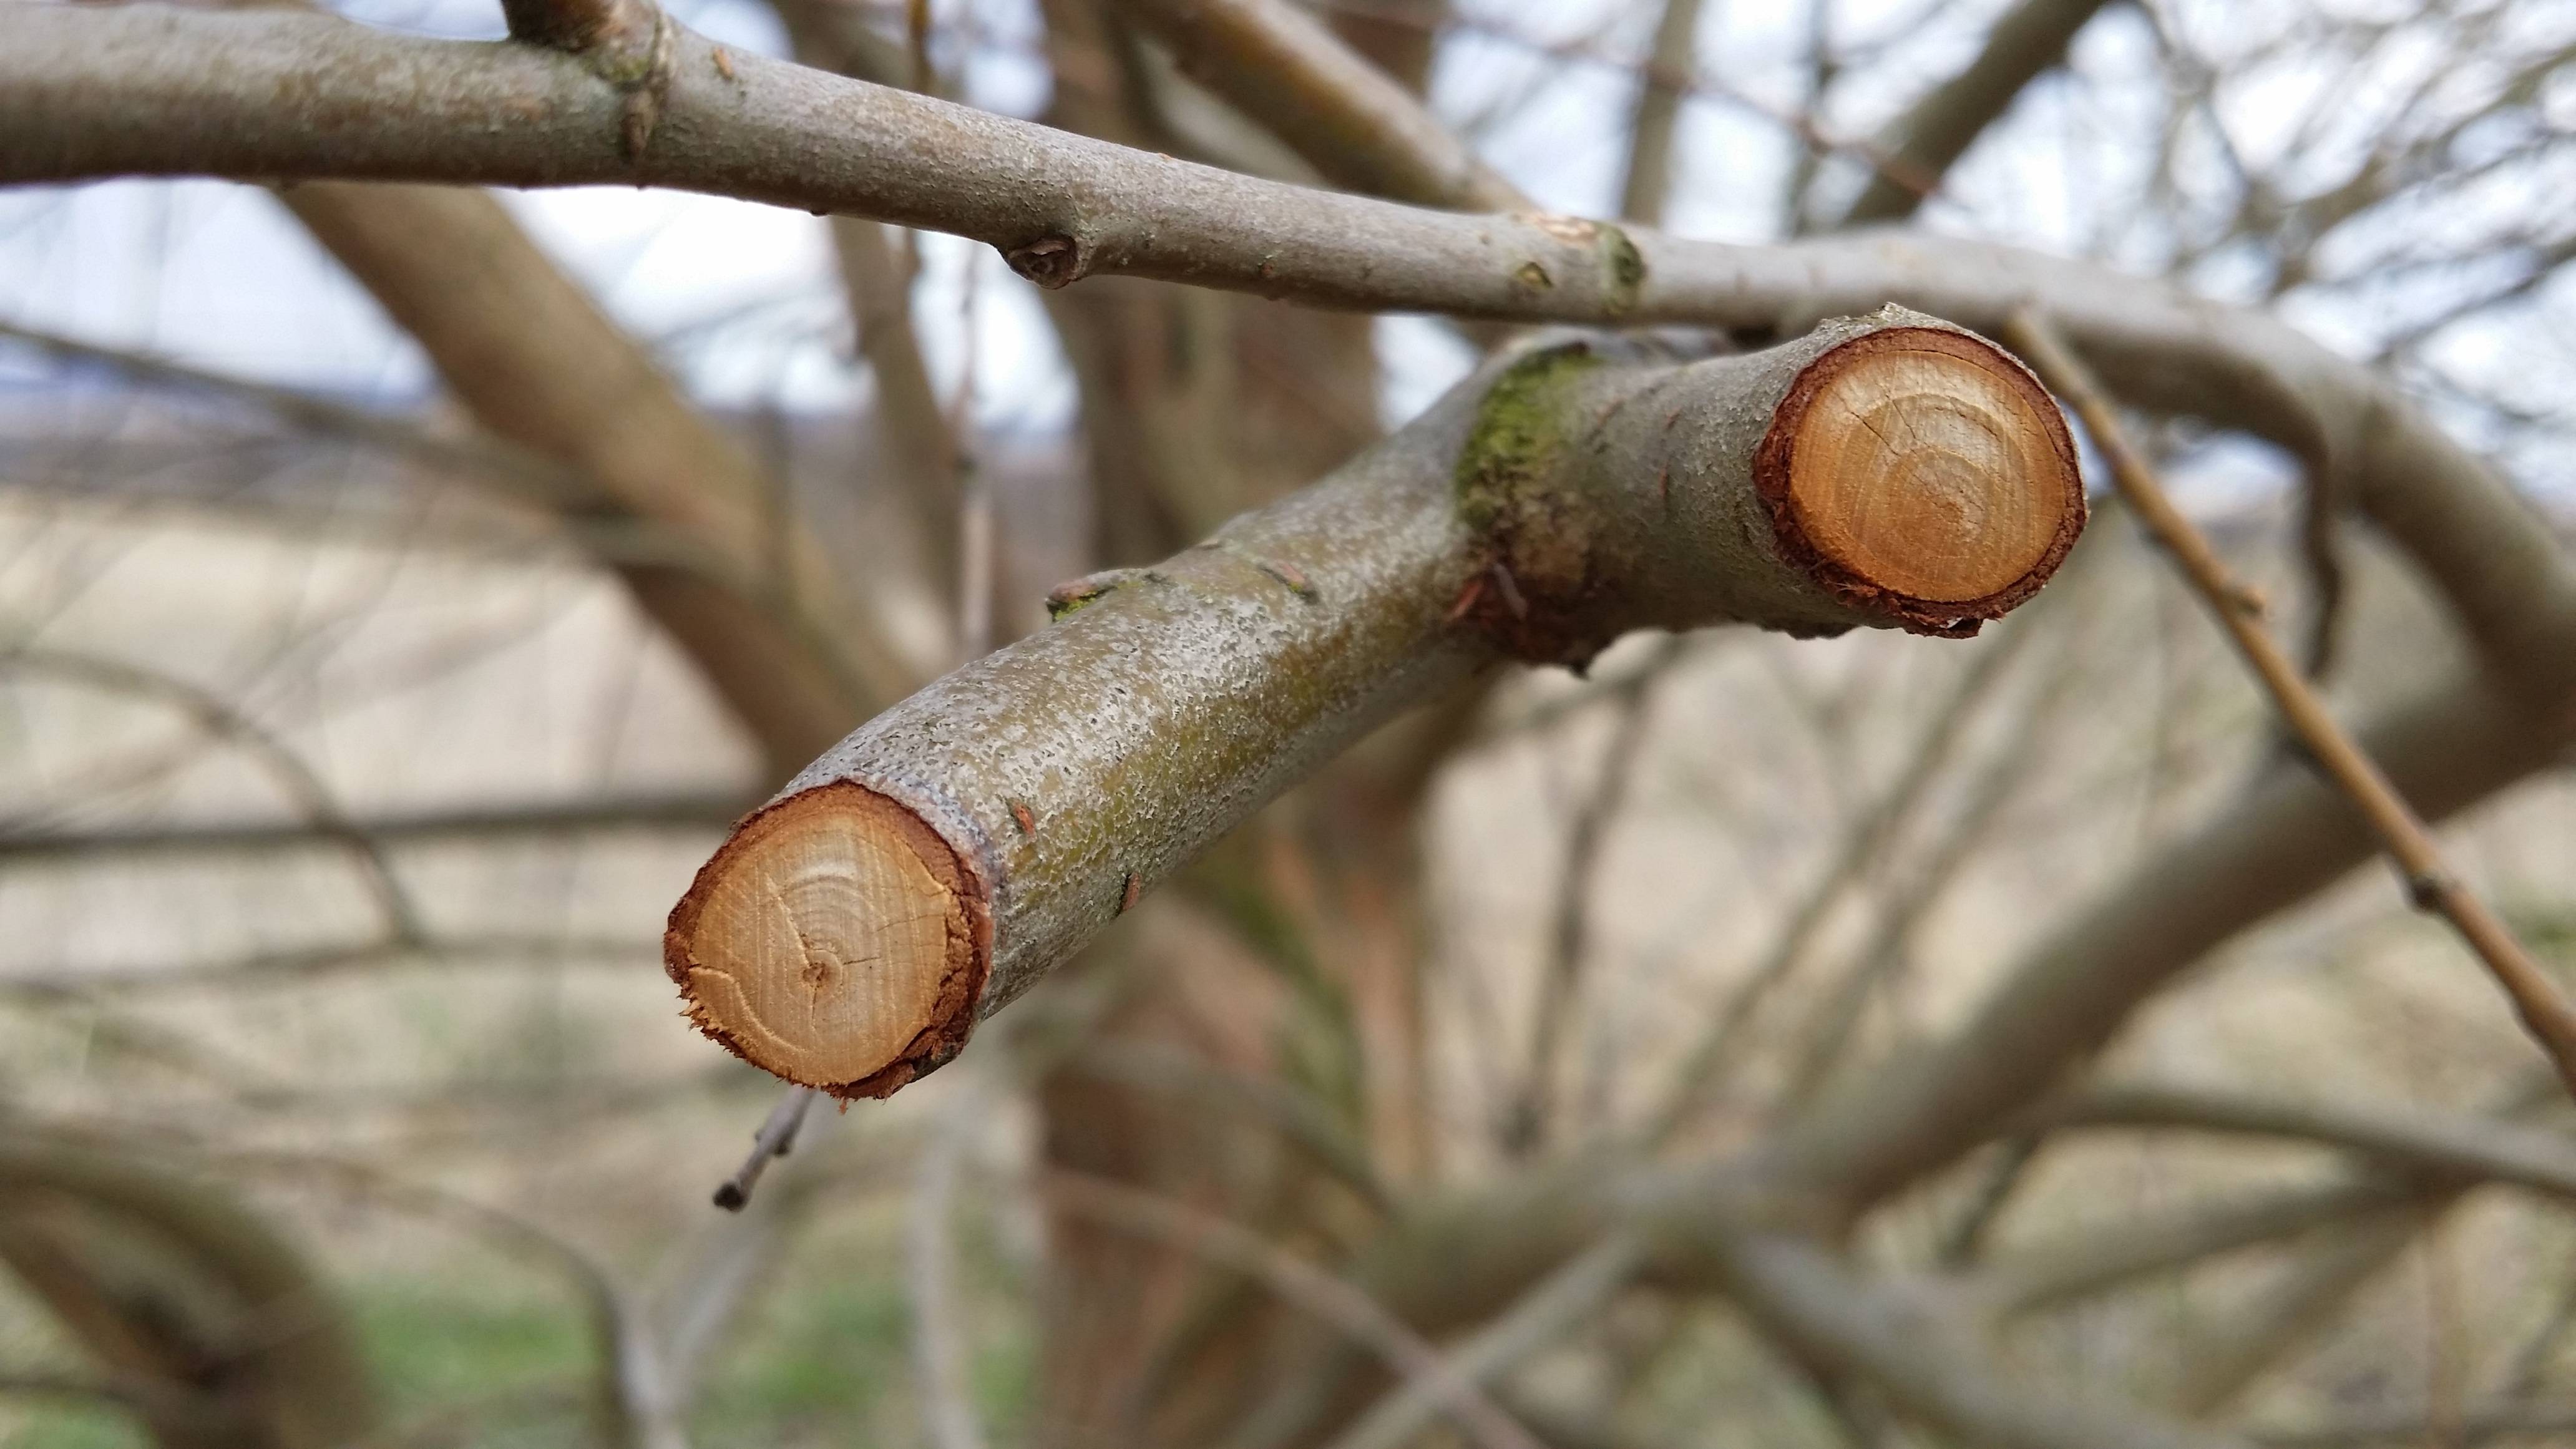
tree, nature, branch, plant, wood, leaf, flower, trunk, wildlife, spring, produce, autumn, botany, flora, season, fauna, twig, close up, coconut, branches, macro photography, plant stem, woody plant